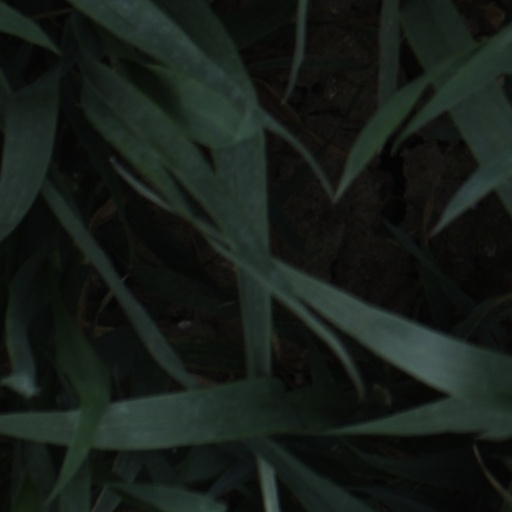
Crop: wheat